Gunichi Mikawa

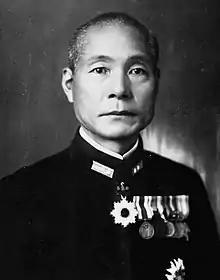
Vice Admiral Mikawa Gunichi (1940–45)

was a vice admiral in the Imperial Japanese Navy (IJN) during World War II. Mikawa was the commander of a heavy cruiser force that defeated the United States Navy (USN) and the Royal Australian Navy (RAN) at the Battle of Savo Island in Ironbottom Sound on the night of 8–9 August 1942.